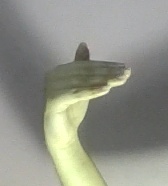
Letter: khaa